William Forsyth (rugby union)

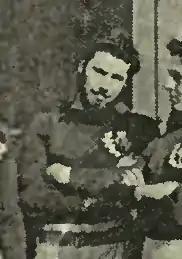

William Forsyth was a rugby union international who represented Scotland in the first international rugby match in 1871.